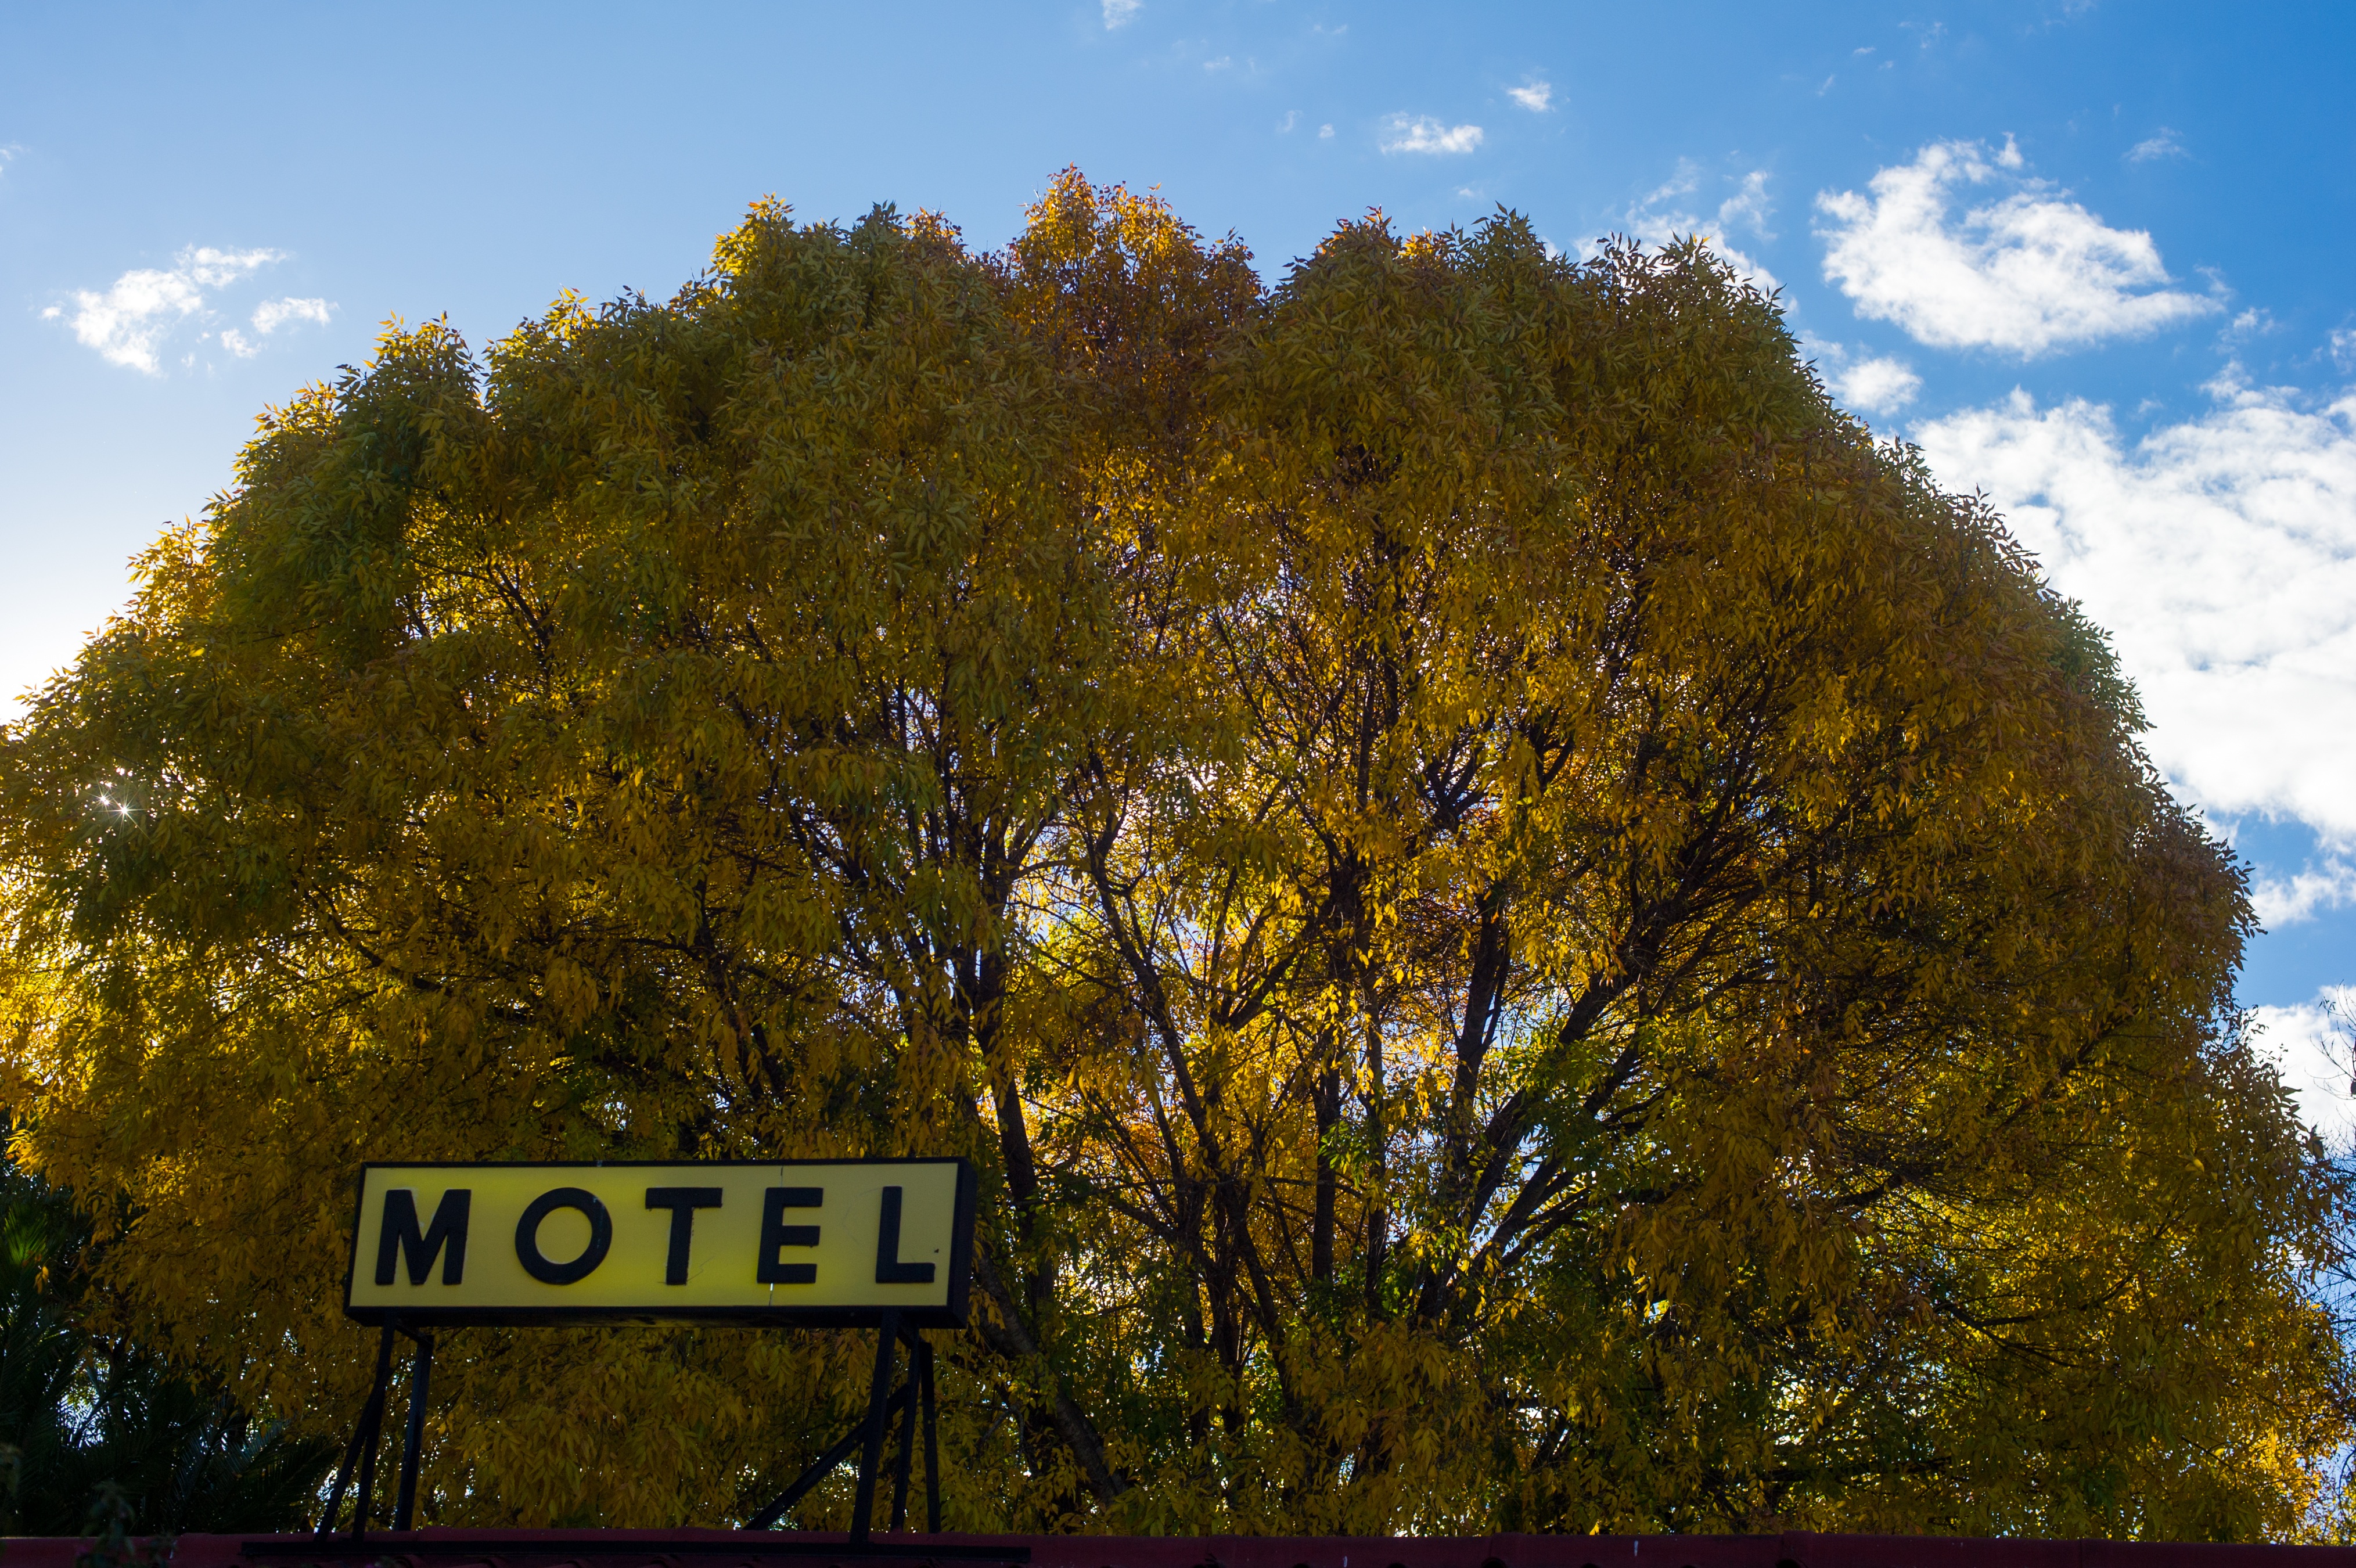
tree, nature, plant, sky, sunlight, morning, leaf, hill, travel, motel, journey, autumn, tourism, season, accommodation, rural area, woody plant